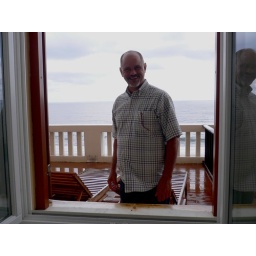
David looking in bathroom window